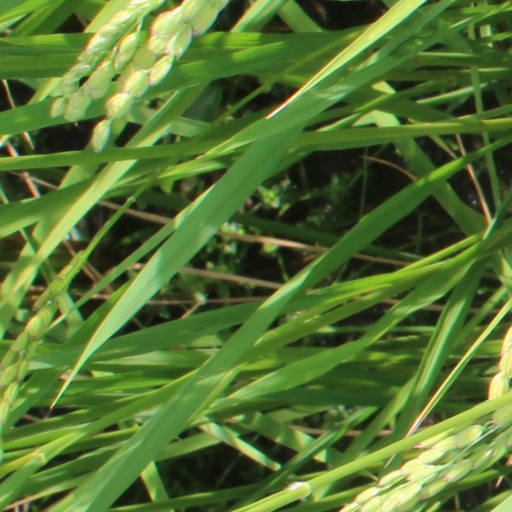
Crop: rice